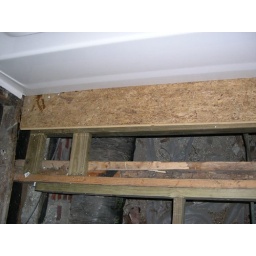
more bathroom floor reframing and new subfloor under the tub